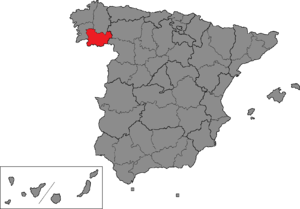
La circonscription électorale d'Ourense est l'une des cinquante-deux circonscriptions électorales espagnoles utilisées comme divisions électorales pour les élections générales espagnoles.